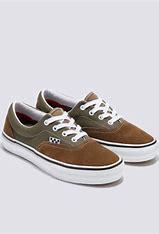
Brand: Vans
Model: Era Skate